Renfield (film)

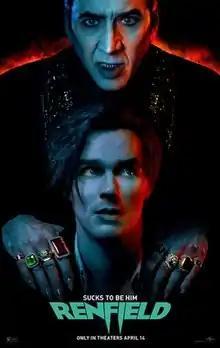
Theatrical release poster

Renfield is a 2023 American action comedy horror film inspired by characters from Bram Stoker's 1897 novel "Dracula" and its 1931 feature film adaptation. Produced and directed by Chris McKay, the film features Nicholas Hoult as the titular character, and co-stars Awkwafina, Ben Schwartz, Shohreh Aghdashloo, Brandon Scott Jones, Adrian Martinez, and Nicolas Cage. The story follows Renfield who, after decades as a grueling servant for Dracula, seeks a new purpose in life.